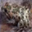
Label: frog